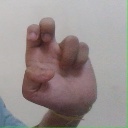
अक्षर: अ